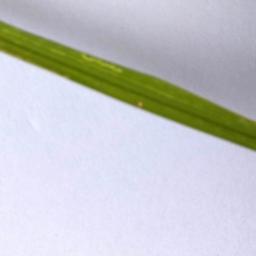
Label: Rice___Leaf_Blast